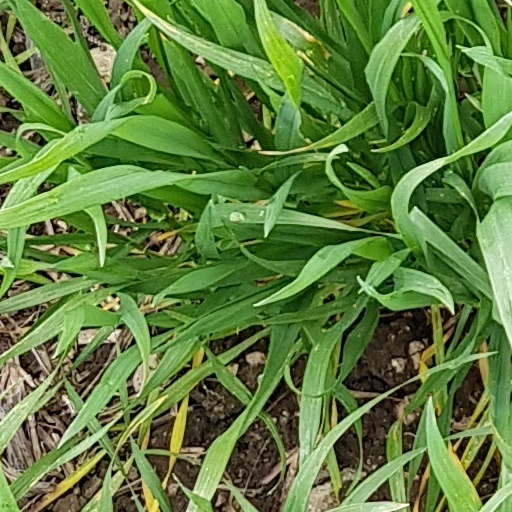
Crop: wheat